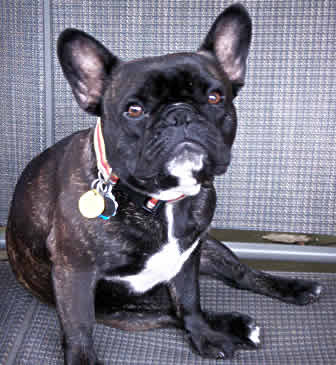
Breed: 1121-n000002-French_bulldog